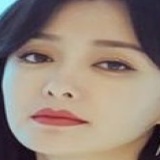
diễn viên Tần Lam